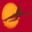
Label: airplane